Mount Moriya

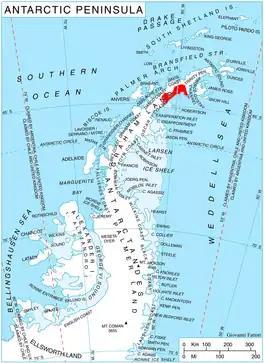
Location of Nordenskjöld Coast.

Mount Moriya is the rounded, ice-covered peak rising to 1634 m in Lovech Heights on Nordenskjöld Coast in Graham Land, Antarctica. It is surmounting Rogosh Glacier to the south and northwest, Zlokuchene Glacier to the east-northeast, and Risimina Glacier to the southeast.